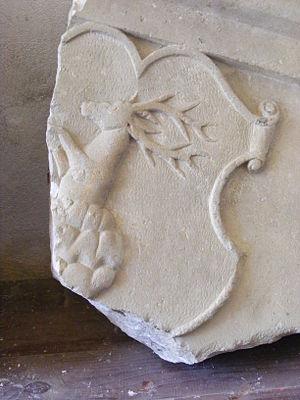
Lázár de Szárhegy est le patronyme d'une ancienne famille noble hongroise originaire de Transylvanie.